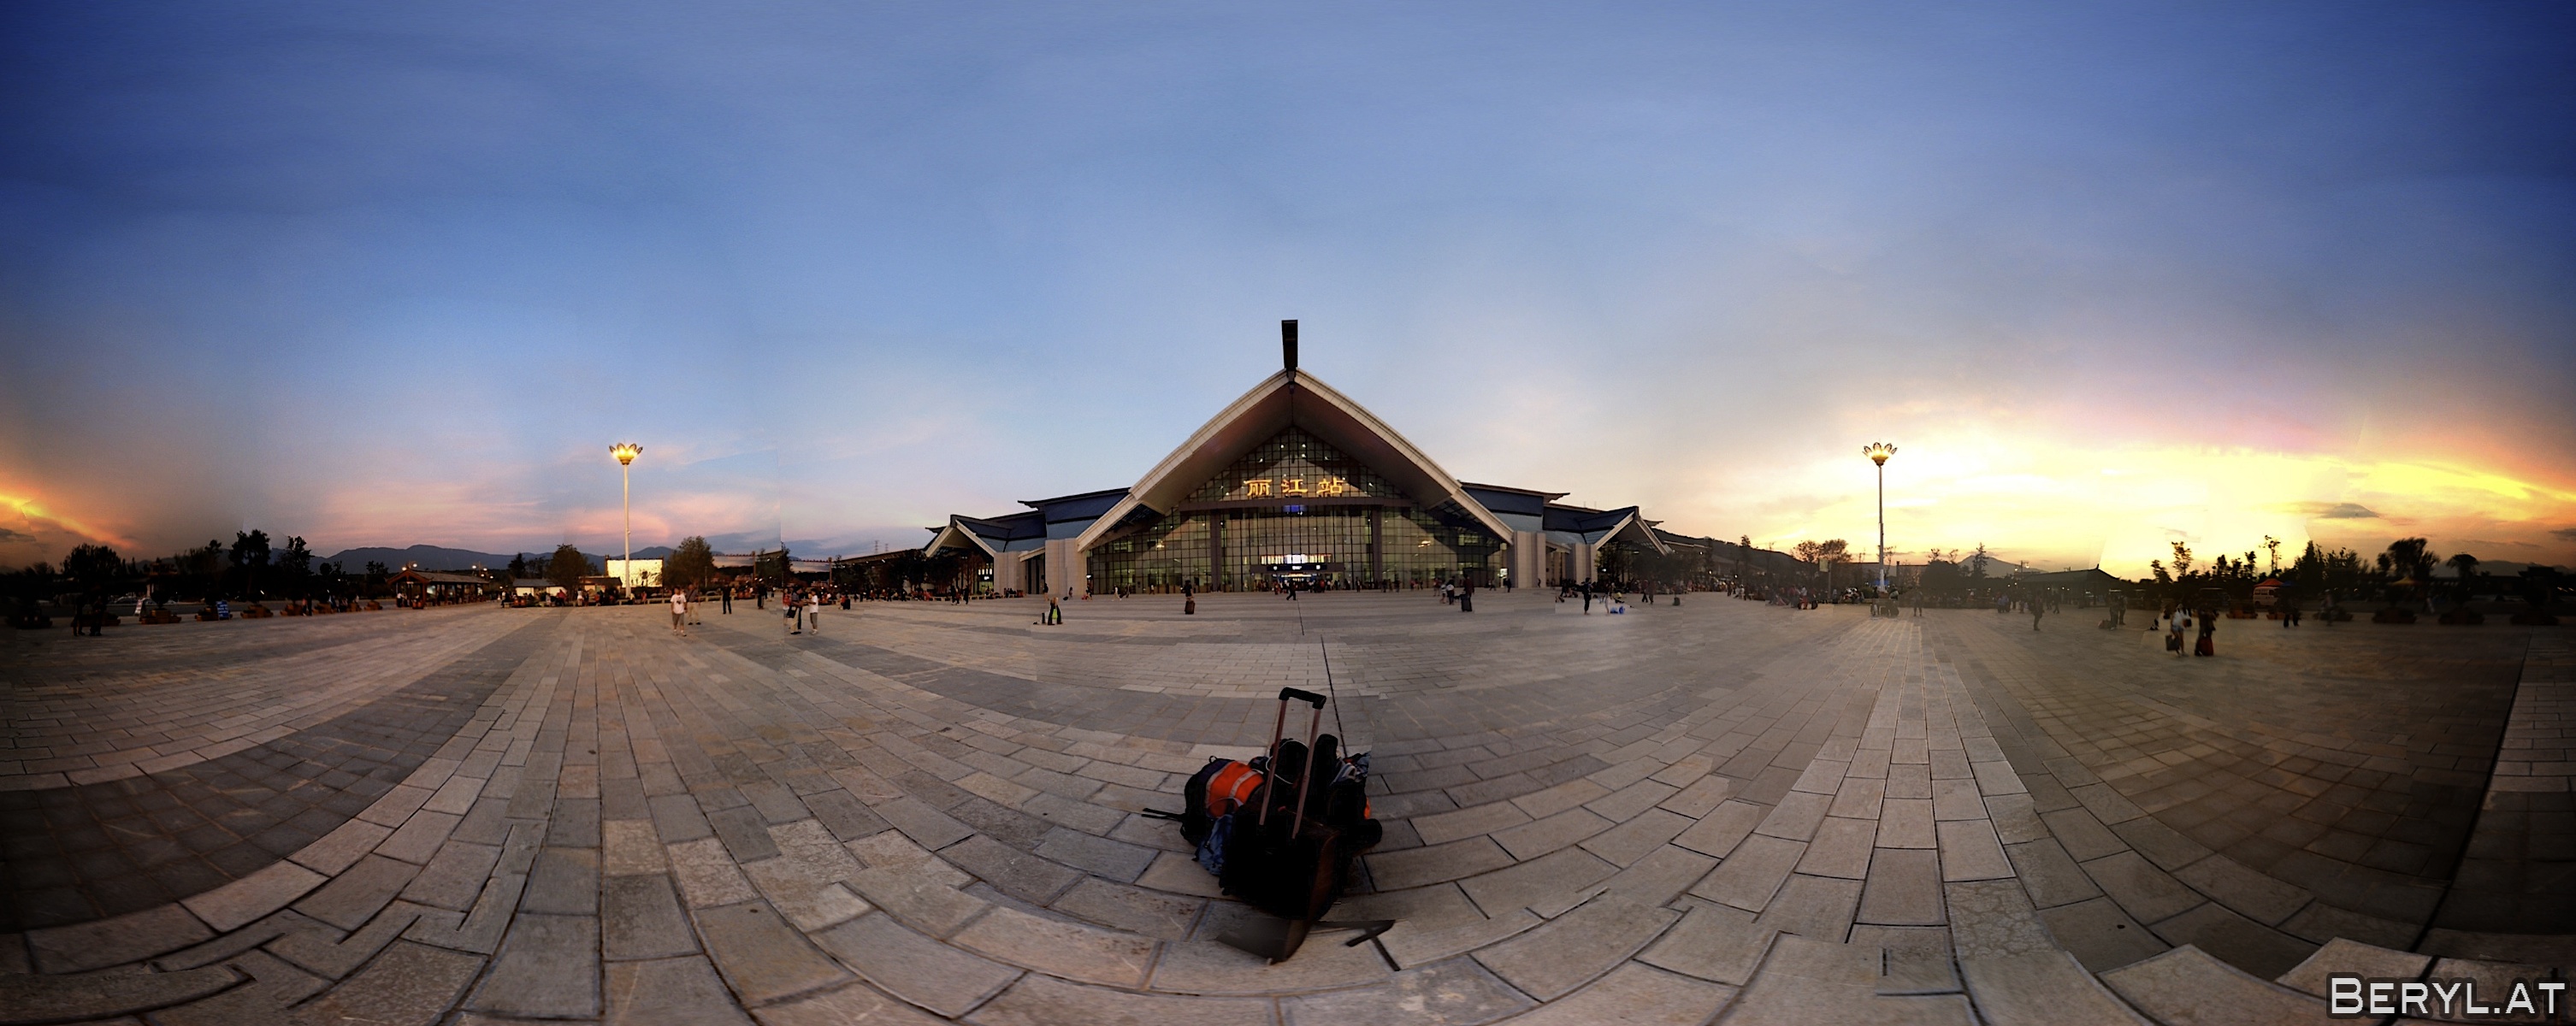
iphone, landscape, mountain, cloud, sky, sunset, night, sunlight, morning, rain, hill, town, old, panorama, dusk, clear, evening, food, blue, lighting, sunny, resort, clearsky, iphone4s, yunnan, oldtown, iphoneography, screenshot